Tughlakabad (village)

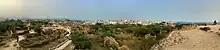
Panoramic view of the ruins of Tughlakabad Fort

Tughlakabad is now inhabited by the Bidhuri clan of the Gujjar community as they are Tughaqputs, lineage of Firuz Shah Tughlaq (Hissar, Gujari Mahal Complex). The Khumhar community as khowal's is also found in Tughlakabad. There are Mohallas named Bhangar Mohalla, Churiya Mohalla, Kuan Mohalla, Jalam Mohalla, Bazar Mohalla, NauGhara Mohalla, Kumhar Mohalla and Mohalla of the Kangar surname of the Gurjar Community.